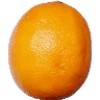
Label: Lemon Meyer 1